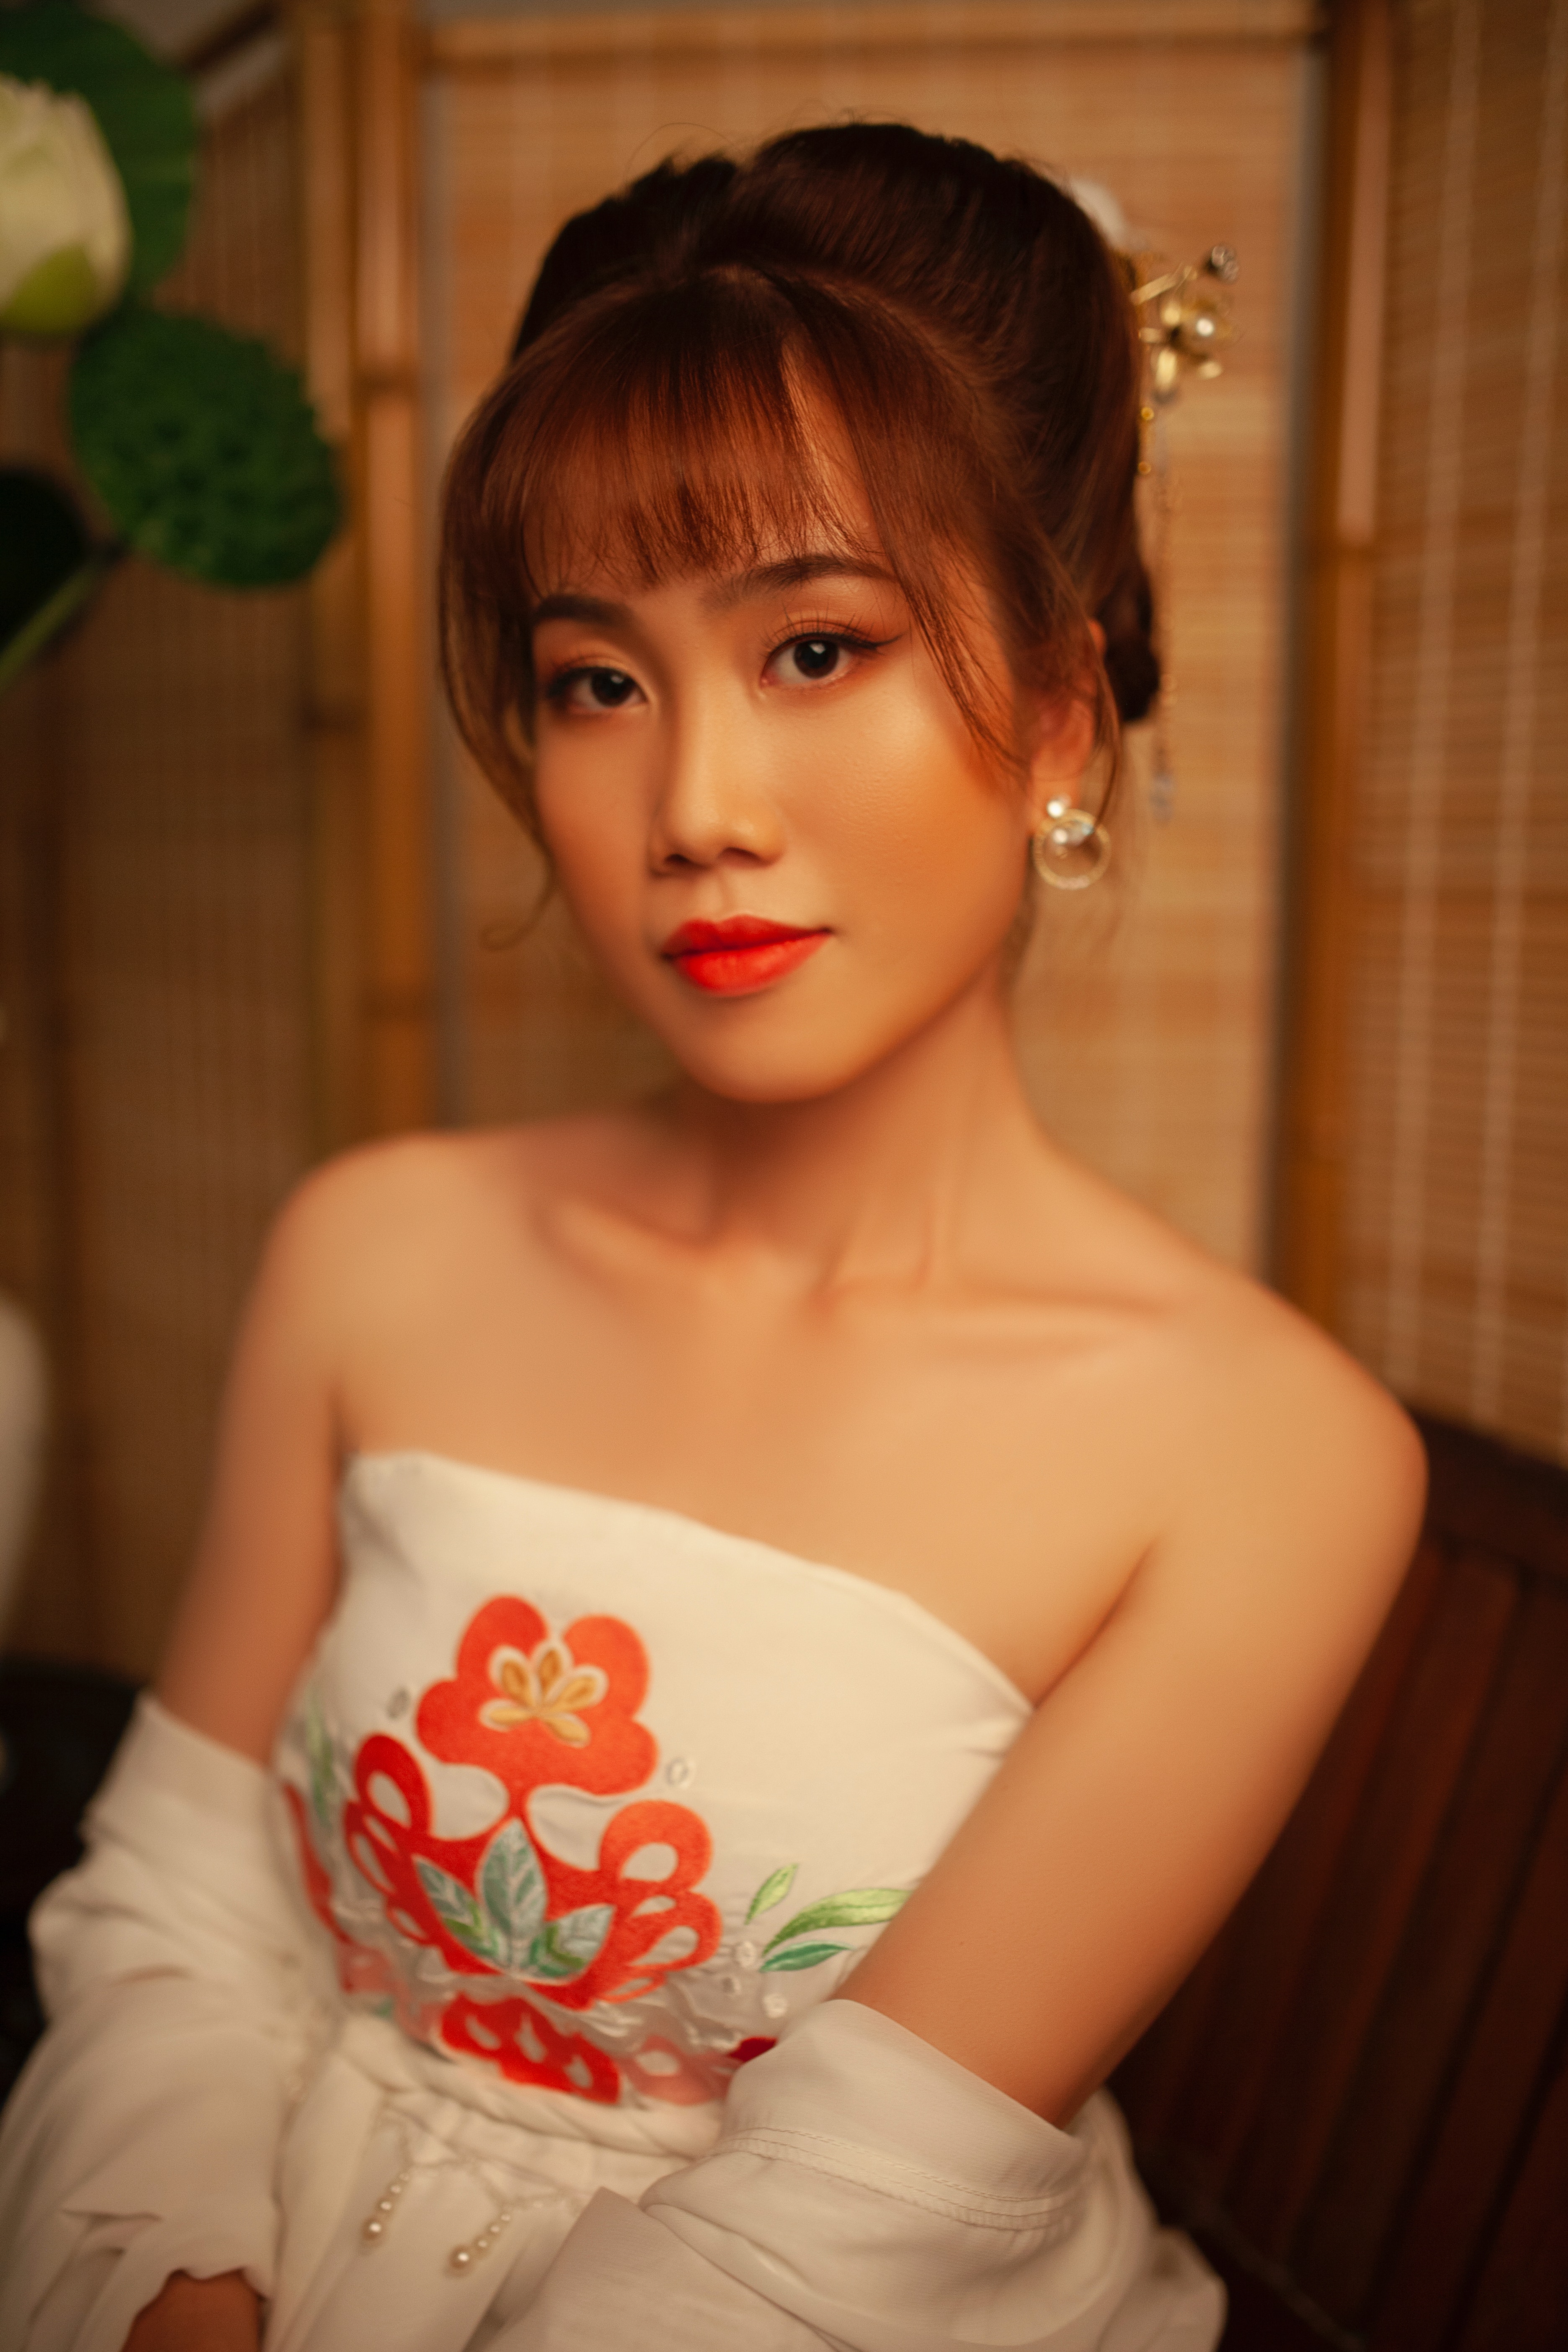
woman, hair, skin, head, lip, chin, eyebrow, eye, eyelash, lipstick, wedding dress, plant, bridal clothing, neck, flash photography, makeover, dress, gown, happy, black hair, bangs, bride, necklace, Strapless dress, bridal accessory, fashion design, wedding ceremony supply, layered hair, long hair, jewellery, bridal party dress, formal wear, event, petal, headpiece, peach, brown hair, curtain, tradition, fashion accessory, haute couture, sitting, fashion model, hair accessory, vintage clothing, ceremony, child, floral design, wedding, hair coloring, bob cut, bouquet, portrait photography, photo shoot, marriage, portrait, retro style, model